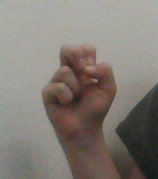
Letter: gaaf